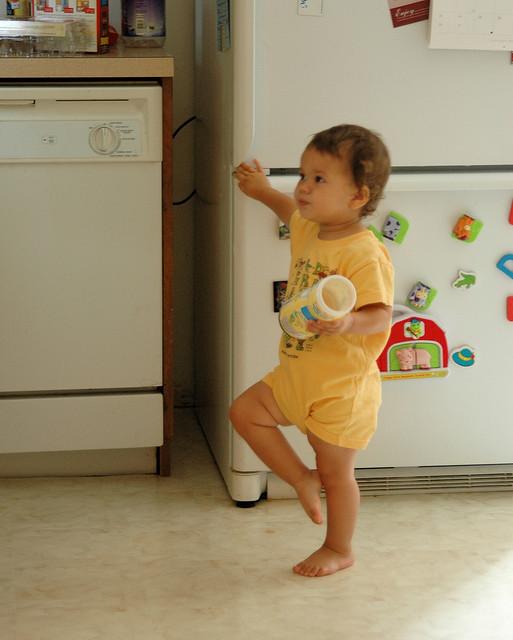
A child standing by a fridge holding a bottle